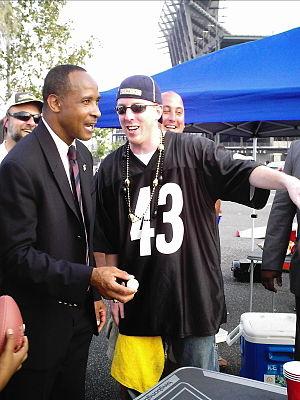
Une tailgate party est un événement social organisé sur et autour de coffre de voiture. Le tailgating, qui se déroule principalement aux États-Unis et au Canada, implique souvent de consommer des boissons alcoolisées et de réaliser de grillades. Elles ne sont cependant pas répandues dans d'autres pays anglophones tels que le Royaume-Uni, ni en Europe en général.